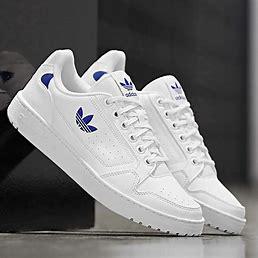
Brand: Adidas
Model: NY 90